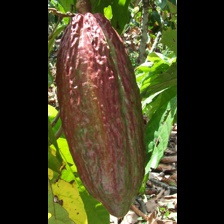
Label: sana